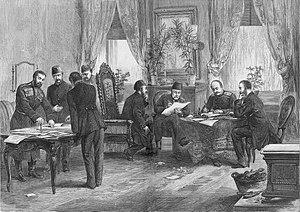
Le mouvement de libération nationale arménien, aussi appelé « Mouvement de libération arménien », « Mouvement révolutionnaire arménien », « Mouvement des fédaïs arméniens », « Mouvement des volontaires arméniens » ou encore « Révolution arménienne », est un mouvement ayant pour objectif la création d'un État arménien. Ce mouvement comprend des organisations sociales, culturelles, mais principalement des organisations politiques et militaires qui atteignent l'apogée de leur puissance et de leur influence pendant la Première Guerre mondiale et les années qui suivent ce conflit.